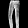
Label: Trouser